Ivy Pochoda

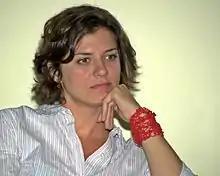
Ivy Pochoda BBF 2010 Shankbone

Ivy Claire Pochoda (born January 22, 1977) is an American novelist and former professional squash player. Pochoda grew up in Brooklyn, New York. She currently lives in Los Angeles.